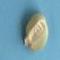
Maize quality: Good